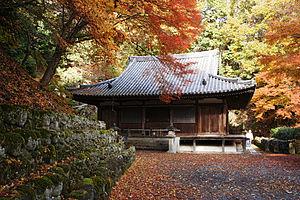
Le Otagi Nenbutsu-ji est un temple bouddhiste situé dans Arashiyama près de Kyoto au Japon.